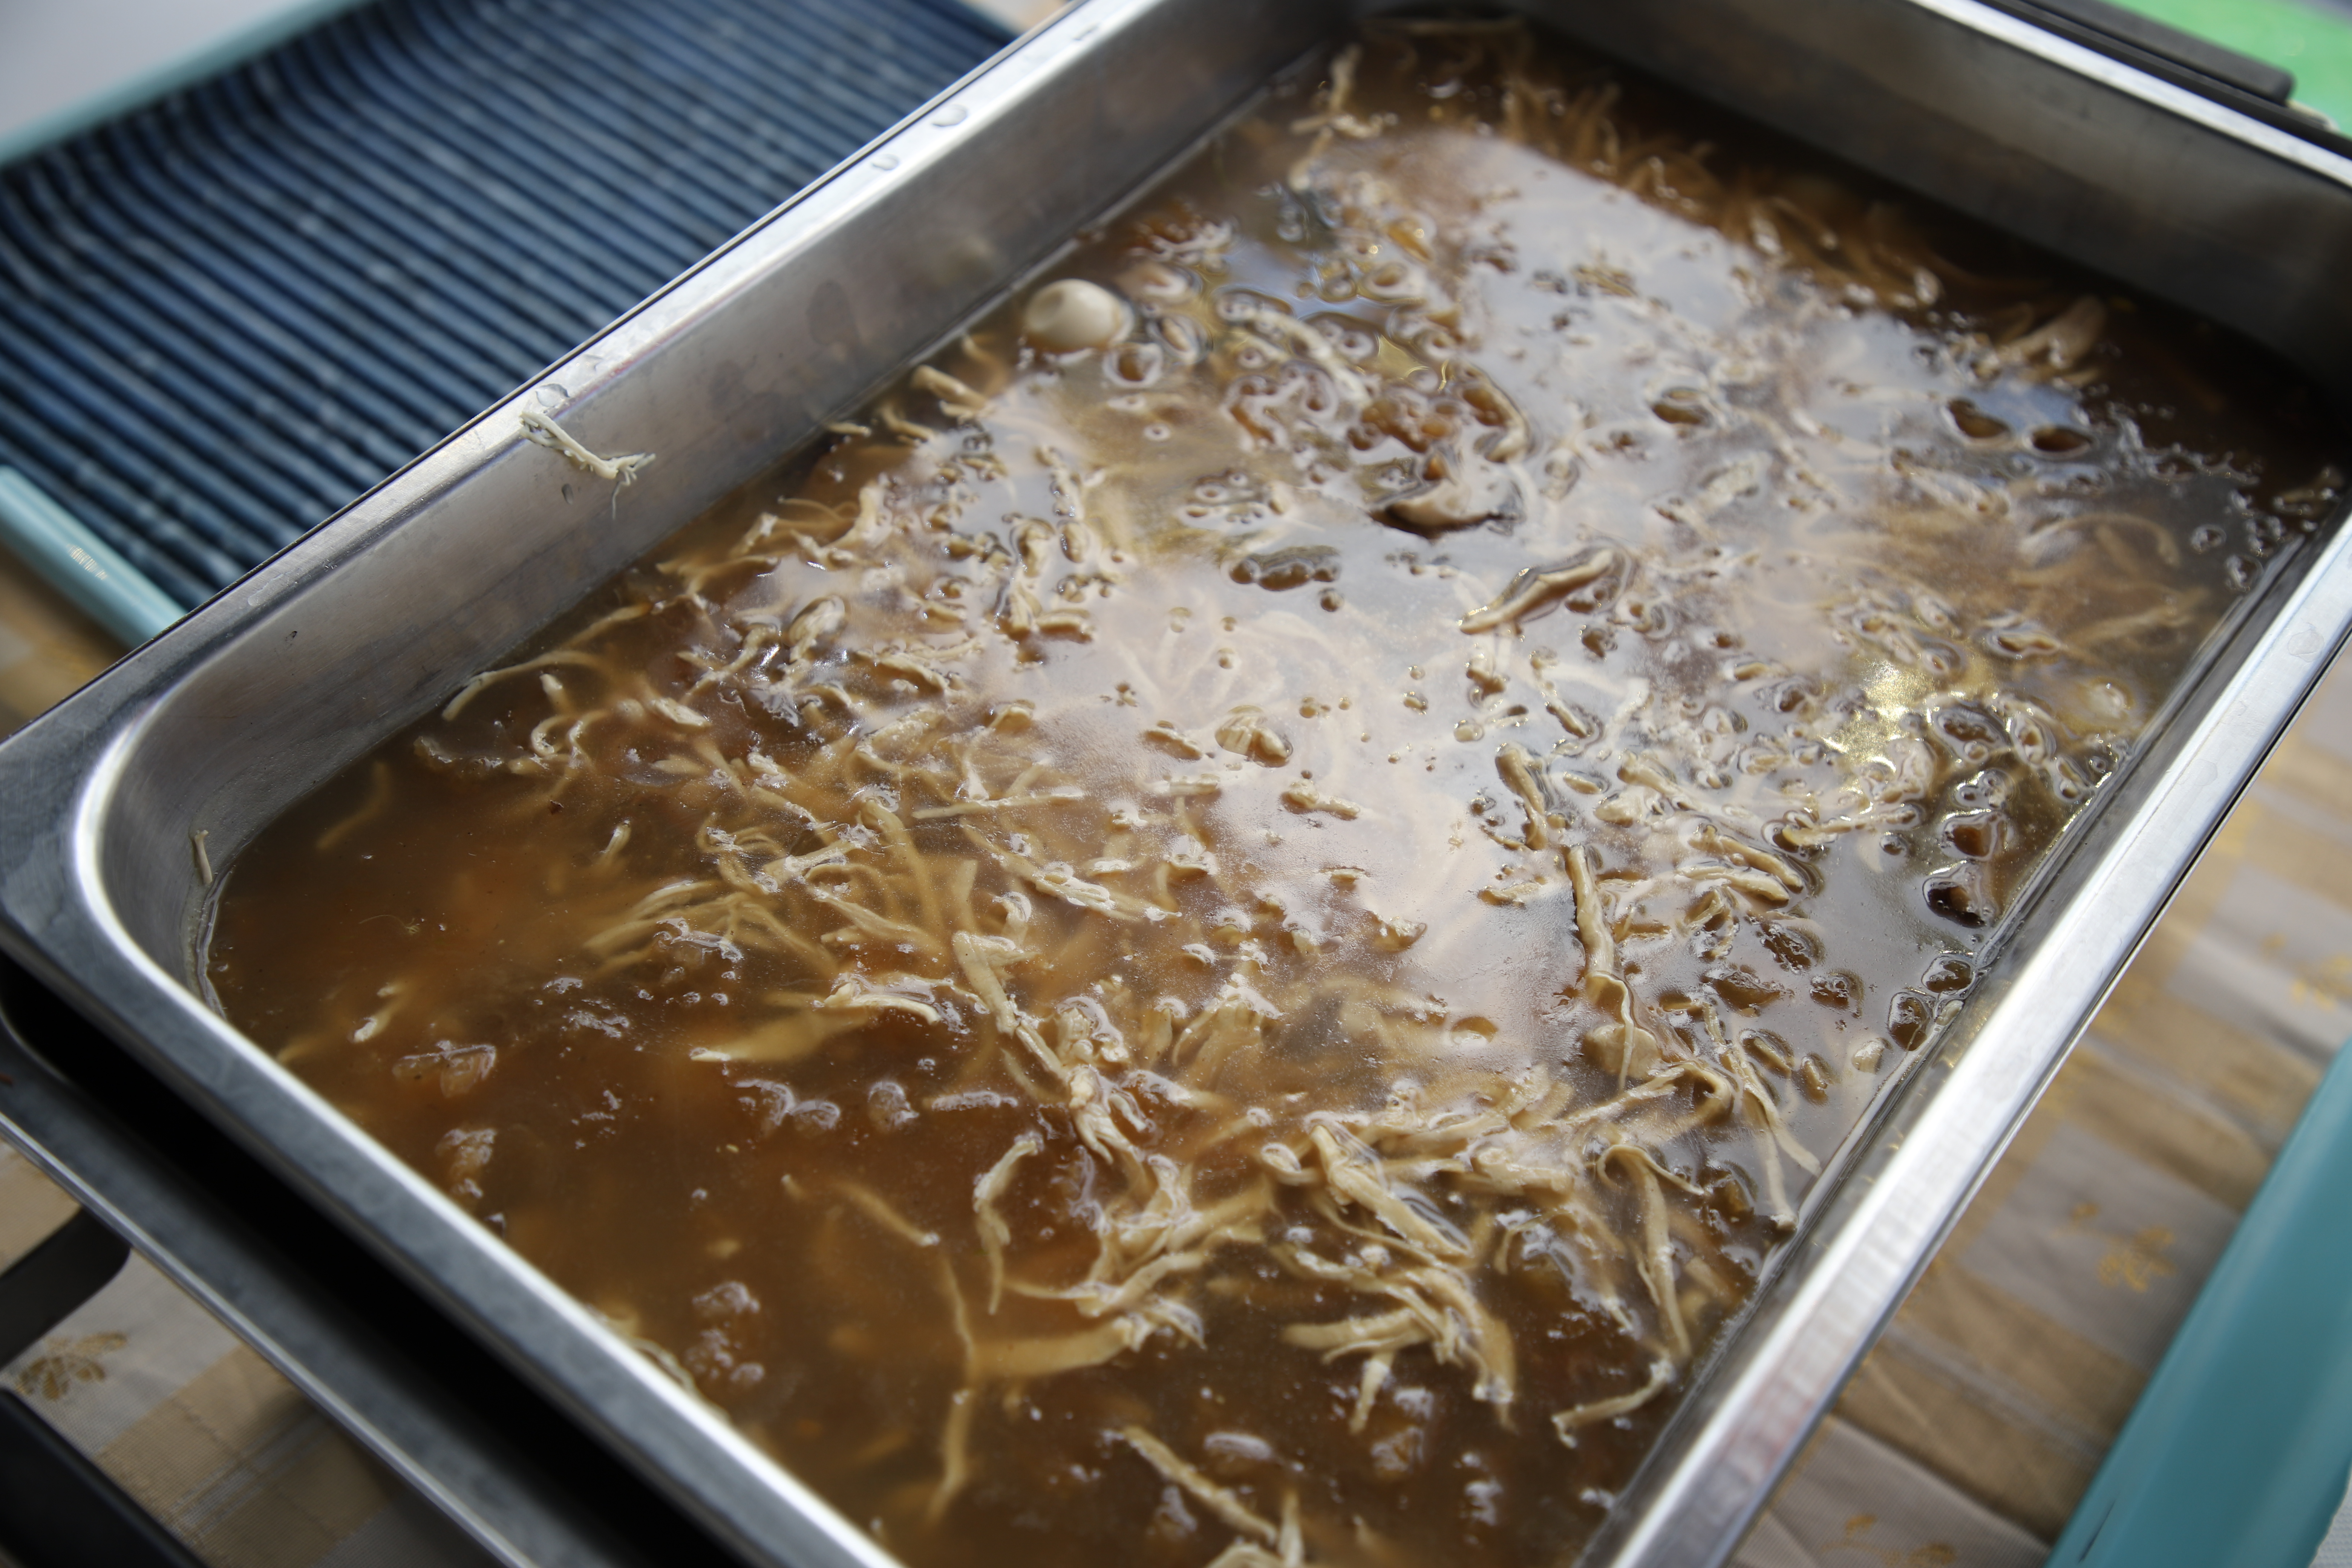
appetizer, asia, asian, background, chili, cooked, cooking, cuisine, culture, delicious, diet, dinner, dip, dish, eating, food, fresh, gourmet, green, health, healthy, herb, homemade, hot, lunch, meal, meat, nutrition, organic, paste, pepper, plate, pork rind, pounding, red, restaurant, salad, sauce, set, spicy, table, tasty, thai, thai food, thailand, tradition, traditional, vegetable, white, yummy, ingredient, recipe, kitchen appliance, gas, comfort food, metal, cookware and bakeware, mixture, staple food, home appliance, glass, kitchen utensil, aluminium